Tecolutla

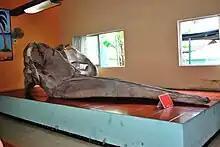
Skull of the "monster" at the community marine museum

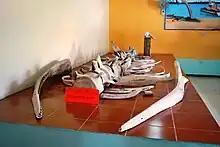
Vertebrae and ribs from the "monster"

In the Marine Museum there are bones and photographs from 3 or even 4 mixed, uncompleted sperm whales of the species "Physeter macrocephalus" (Linnaeus, 1758). These evidences are presented as a single animal called the Tecolutla monster. This legend becomes from an unreported stranding of a cetacean and its appearance after being cut off, burned, rotted and transported to Tecolutla's beach.